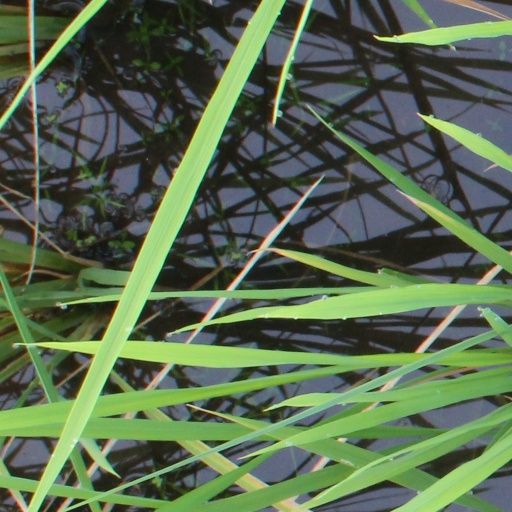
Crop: rice